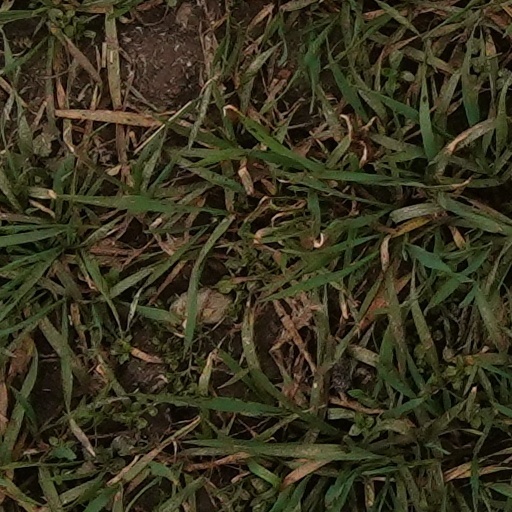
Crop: wheat